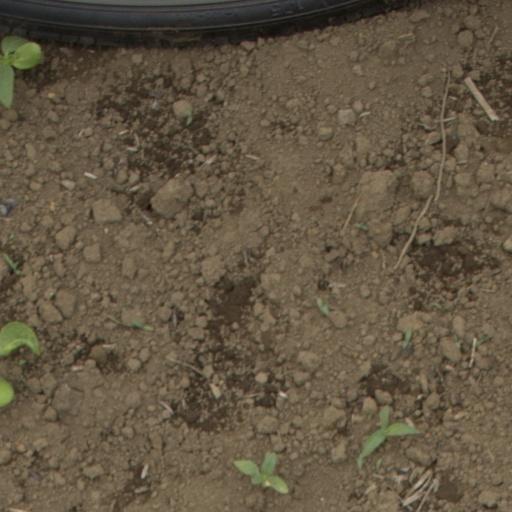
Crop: Jerusalem artichoke